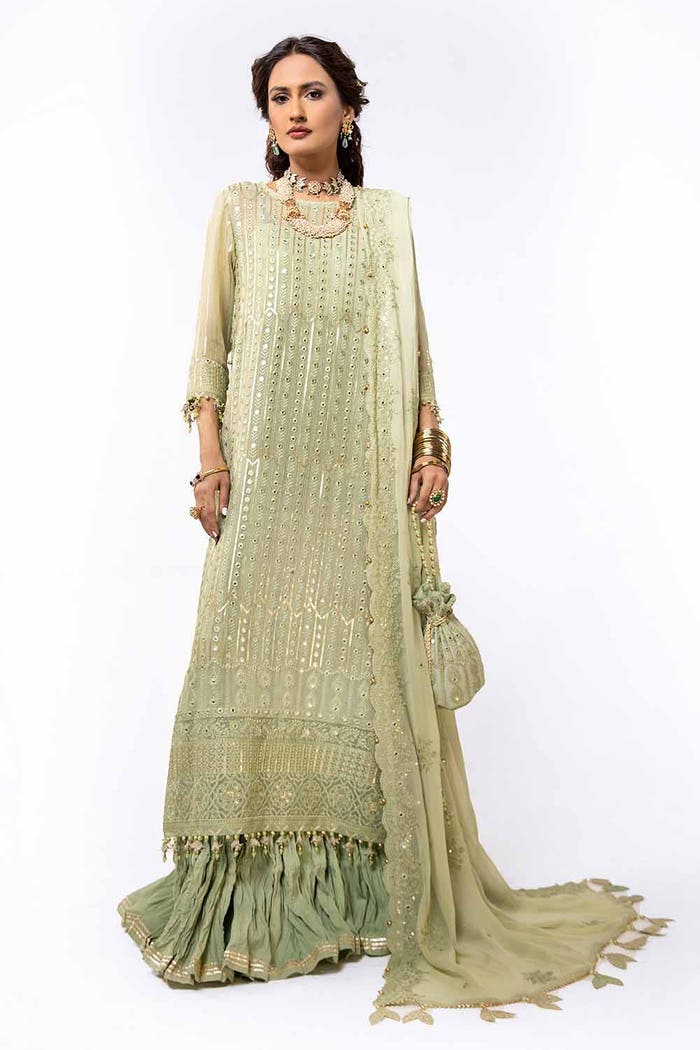
green embroidered net salwar suit